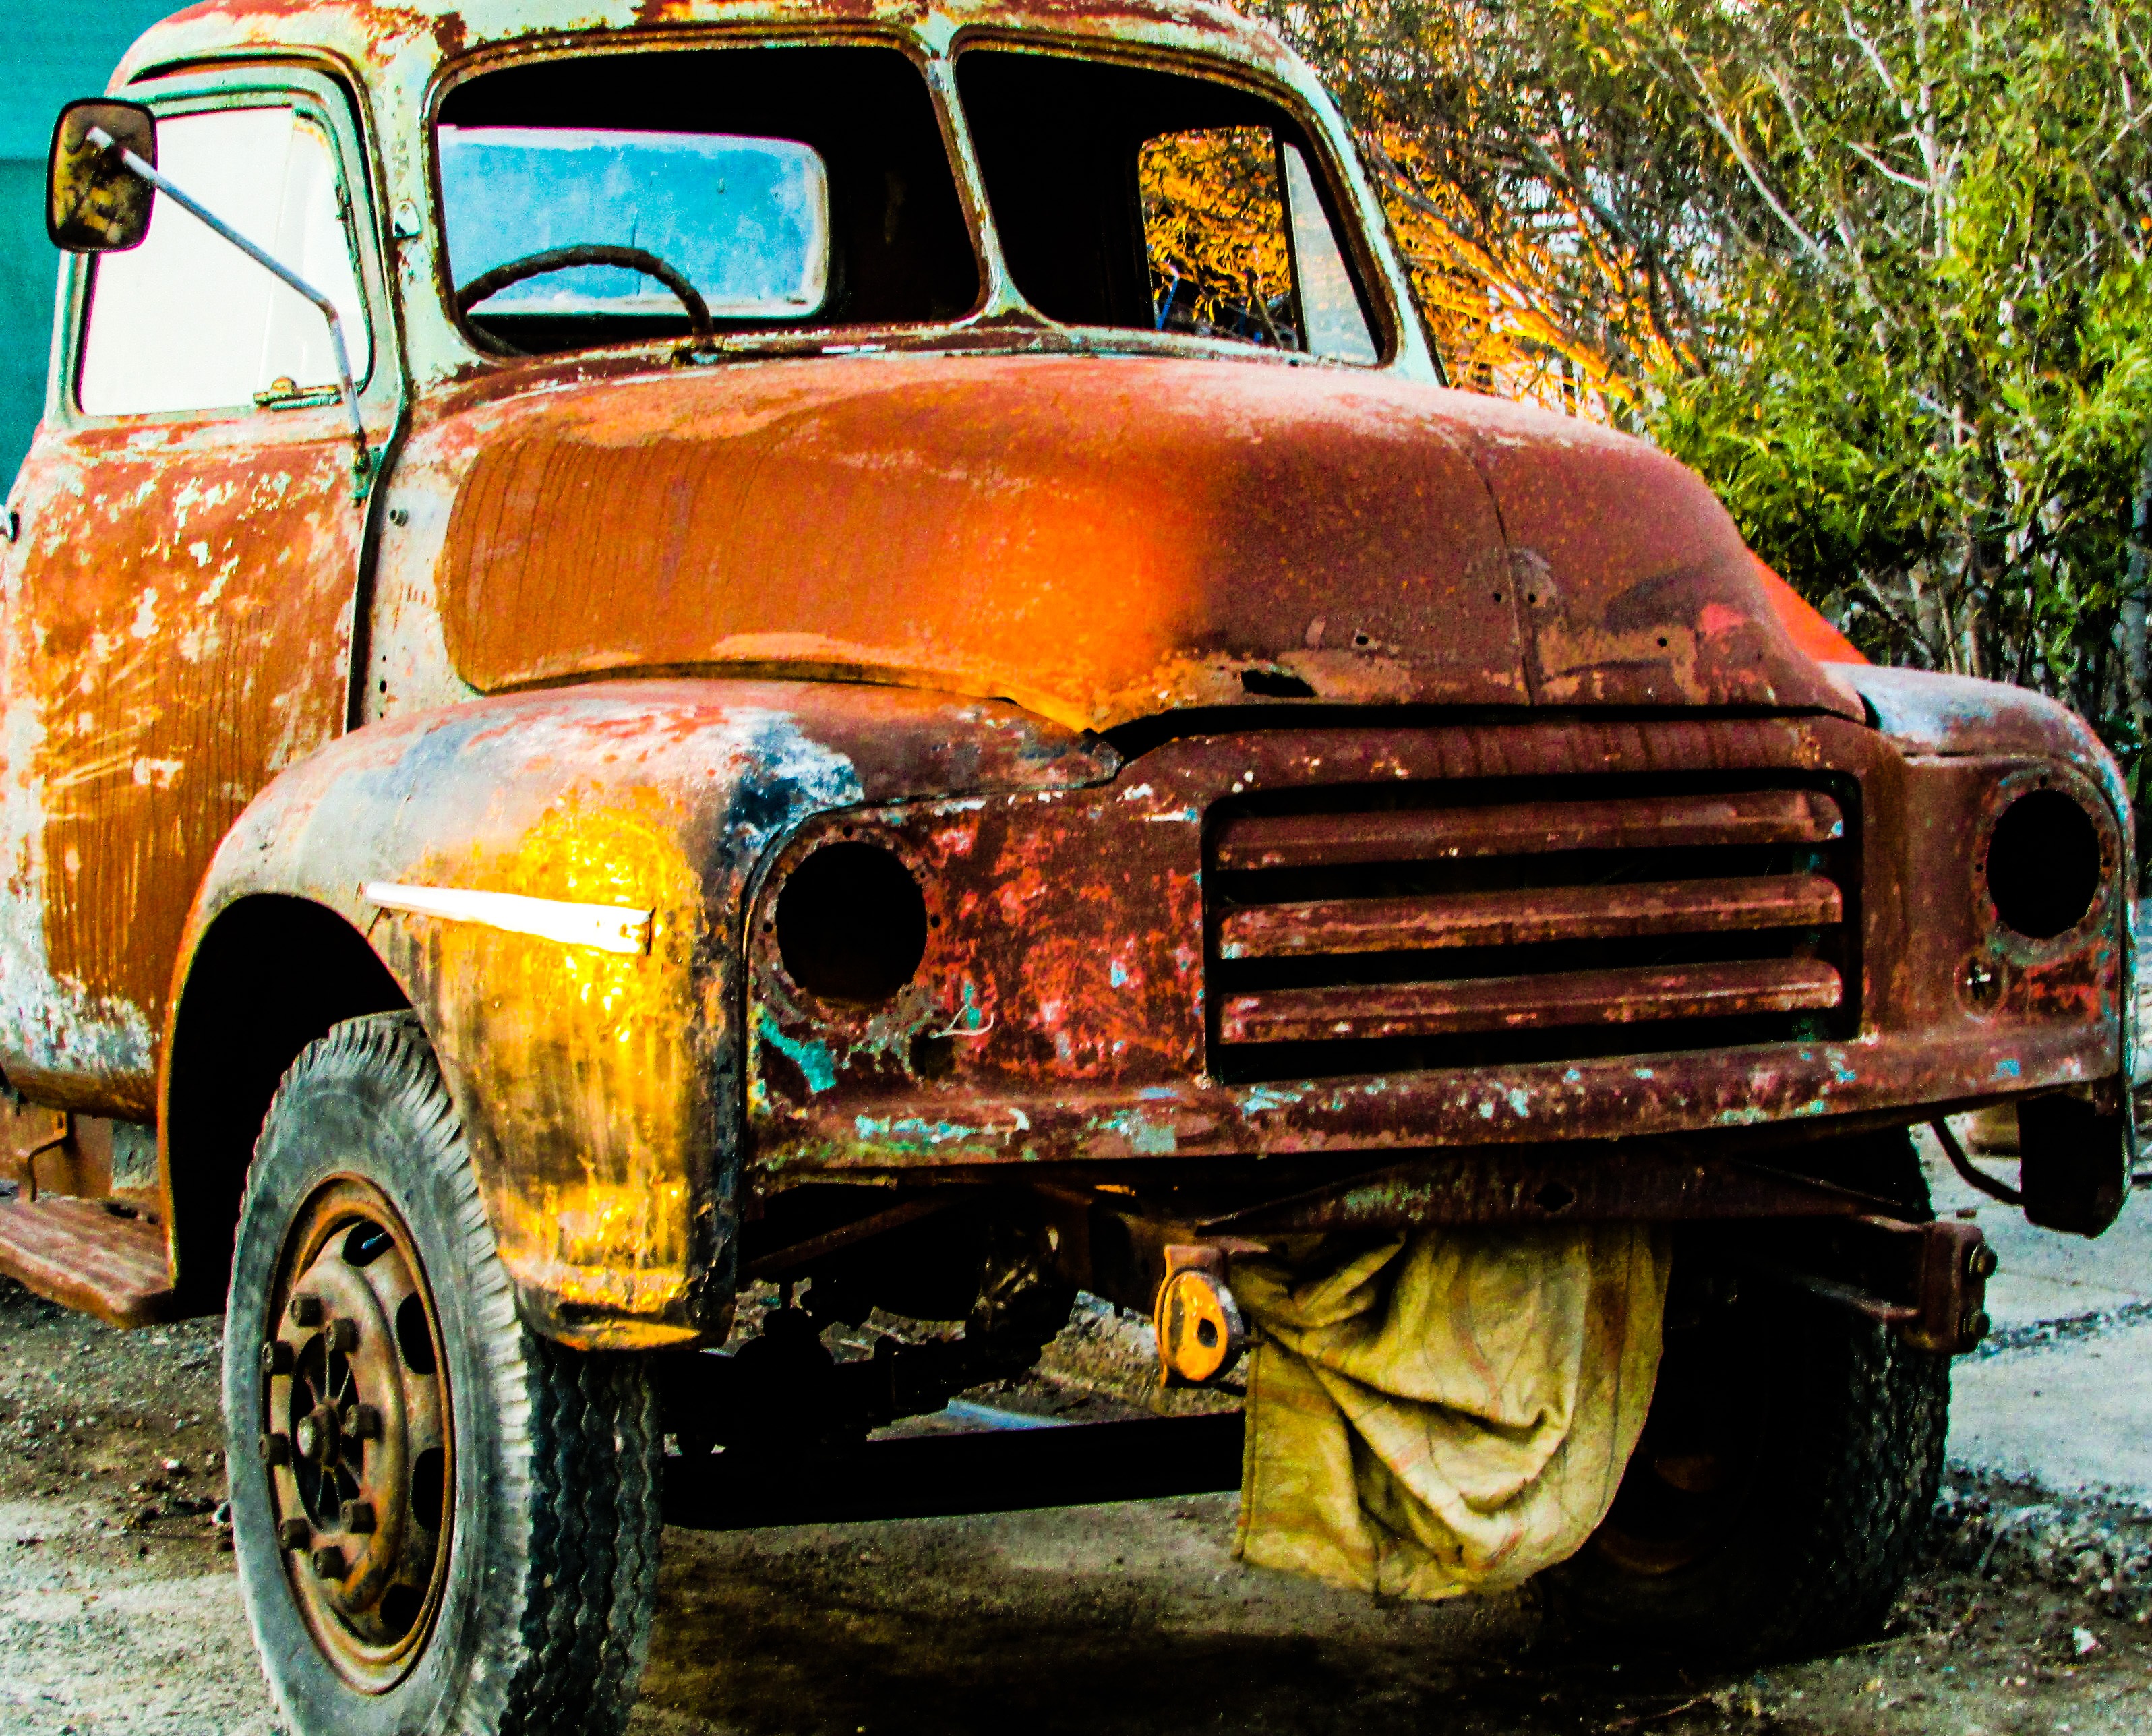
car, vintage, antique, old, rustic, truck, vehicle, broken, abandoned, classic car, motor vehicle, weathered, vintage car, bumper, rusty, sedan, classic, wreck, aged, antique car, pickup truck, hot rod, land vehicle, automobile make, automotive exterior, compact car